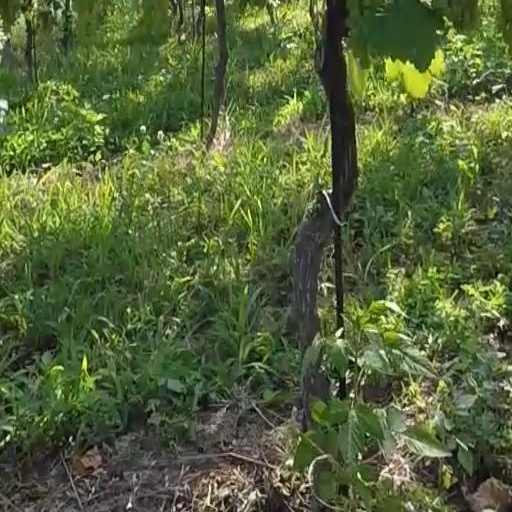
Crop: grape